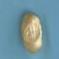
Maize quality: Good